CMA CGM Air Cargo

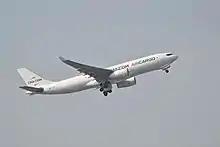
A CMA CGM Airbus A330-200F departing from Hong Kong International Airport in 2021

CMA CGM Air Cargo flies to the following destinations (this table displays the current scheduled flight destinations published on the company's internet site or retrieved on tracking sites such as Flightradar24):